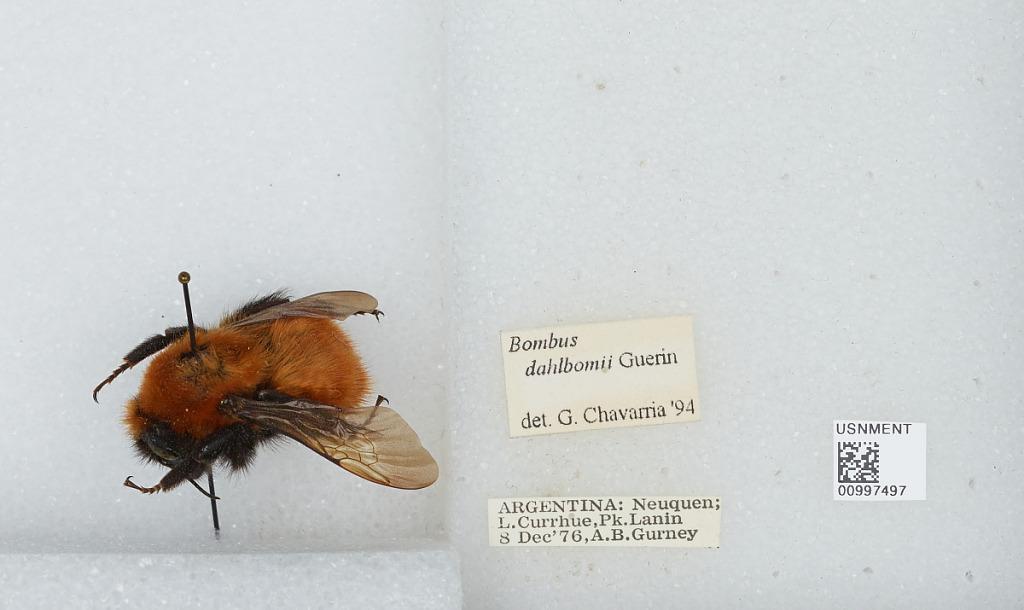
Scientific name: Bombus (Fervidobombus) dahlbomii Guérin
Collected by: Gurney
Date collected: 1976-12-8
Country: Argentina
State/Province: Neuquen
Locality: Lago Currhue, Park Lanin
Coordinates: -39.8567, -71.4553
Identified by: Chavarria, G.